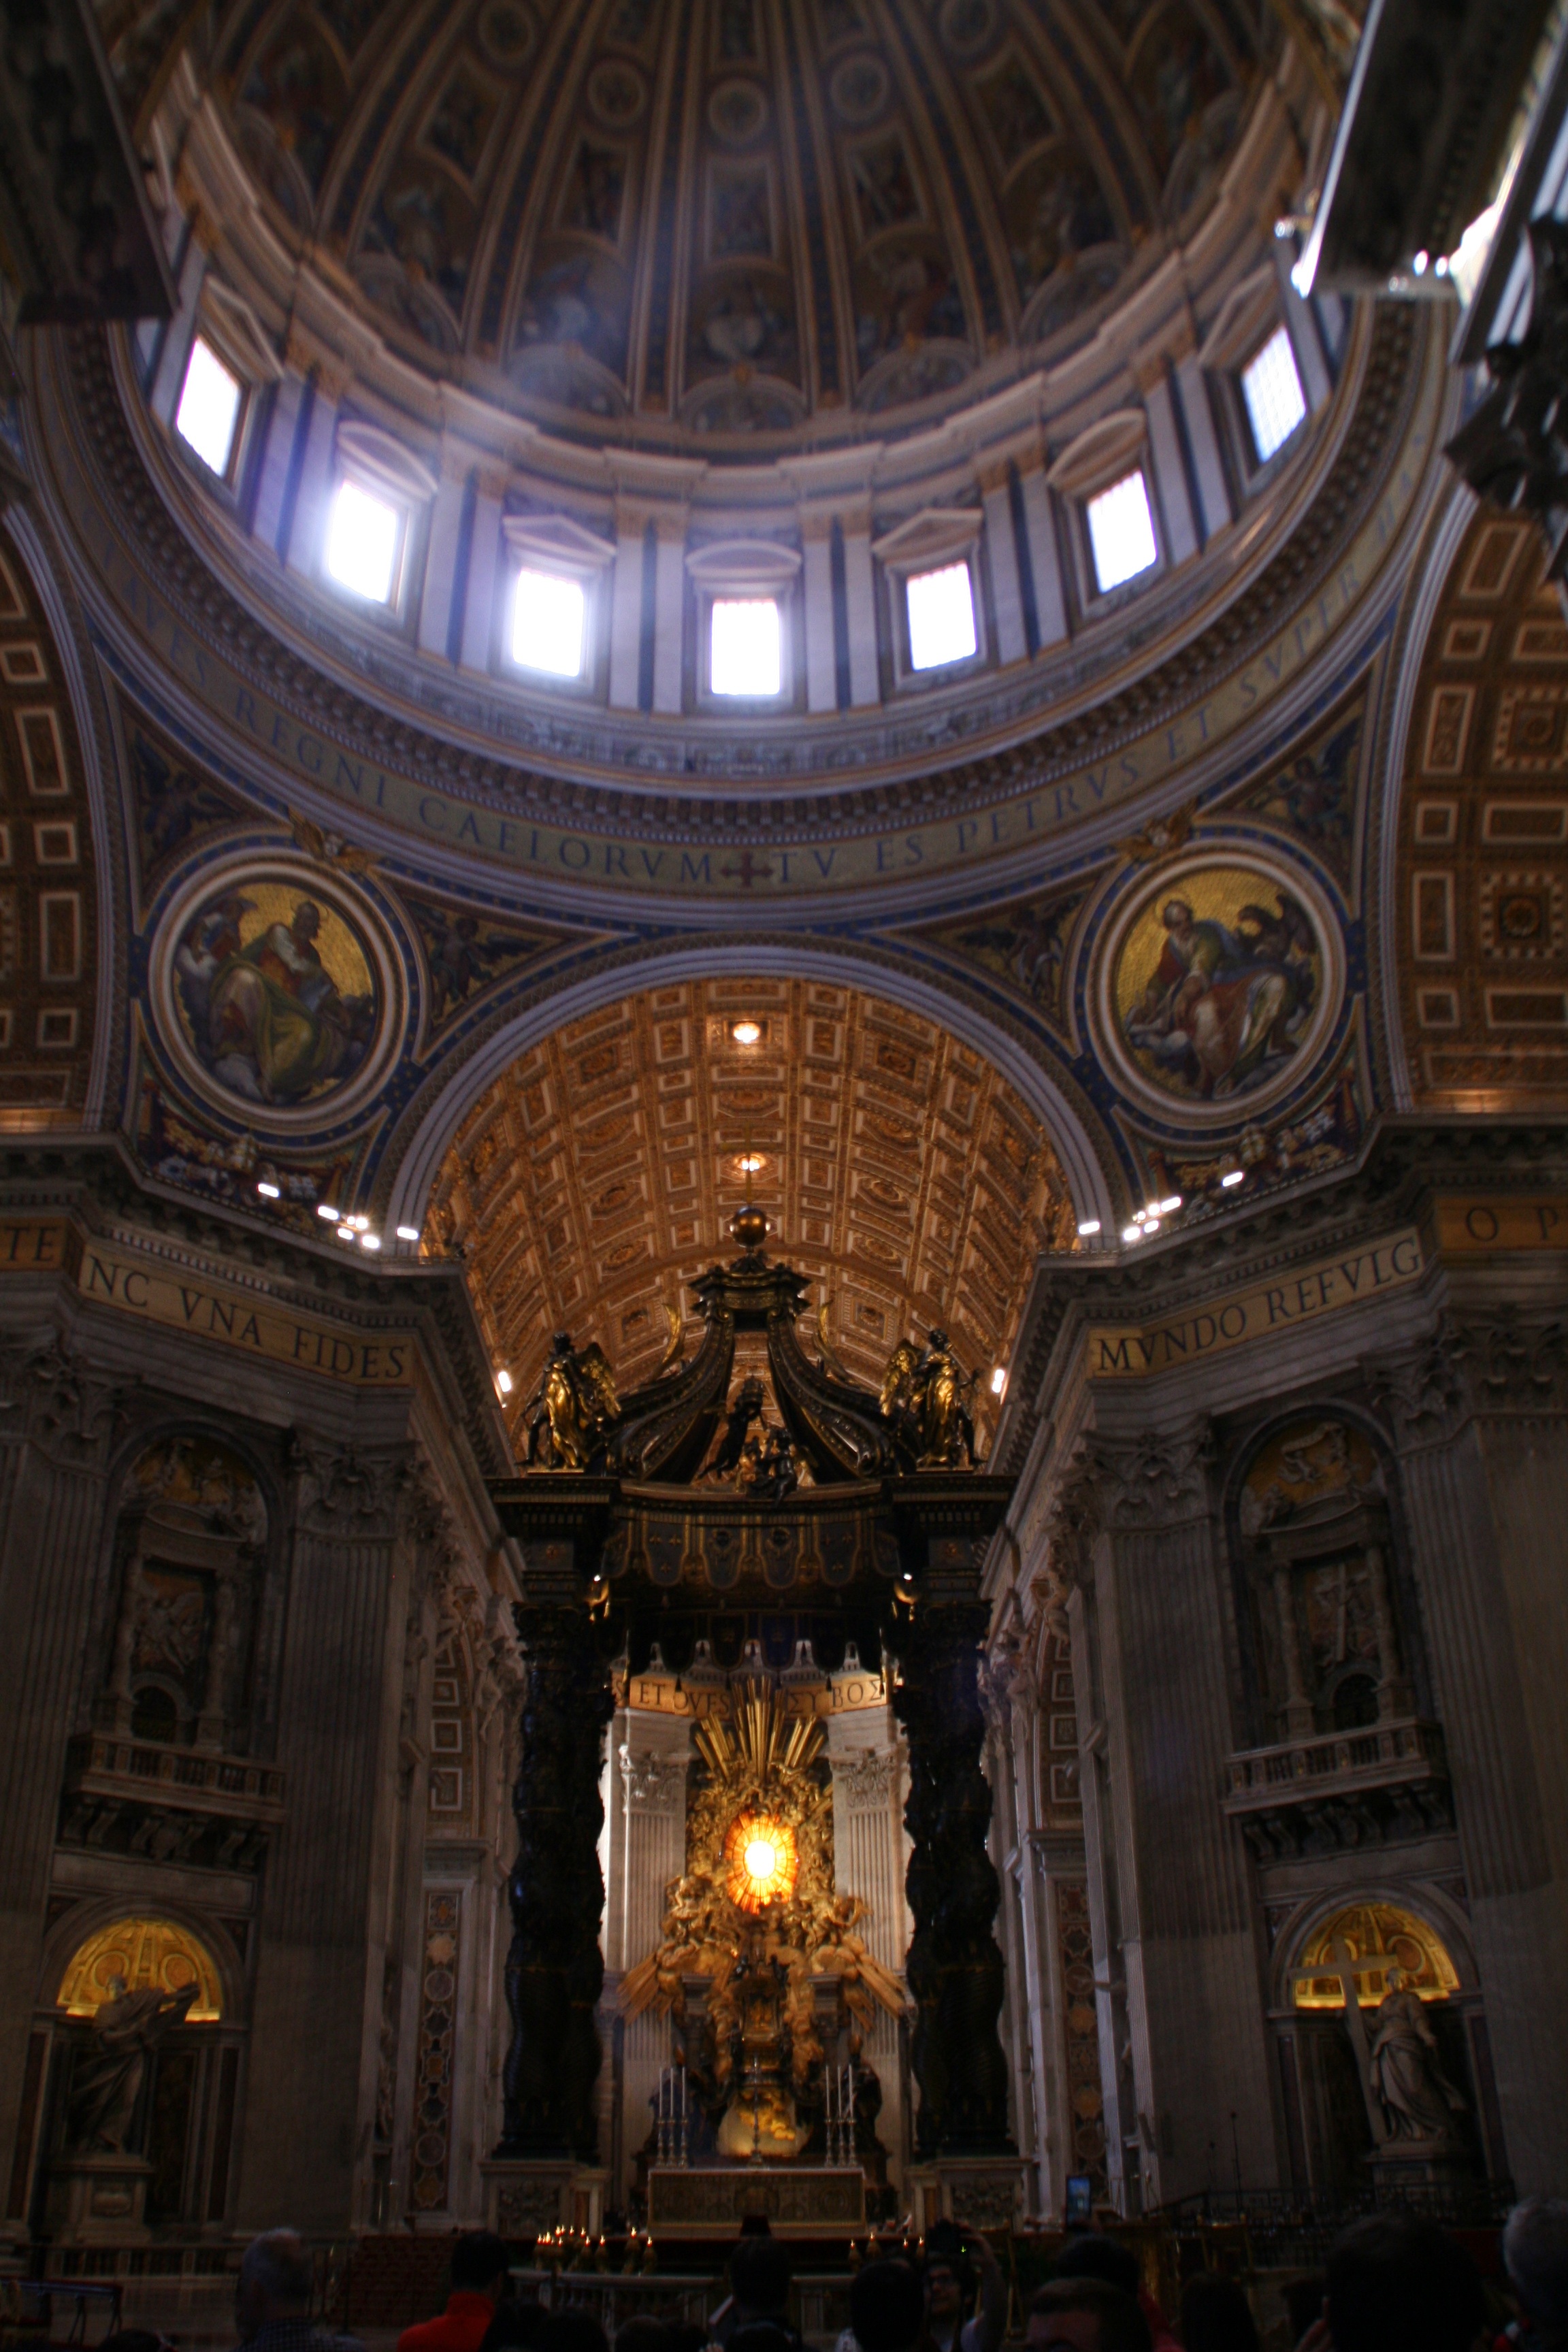
building, church, cathedral, chapel, place of worship, symmetry, synagogue, basilica, throne